Crowley School

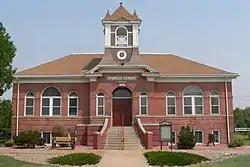

The Crowley School, at 301 Main St. in Crowley, Colorado, was built in 1914. Also known as the Crowley County Heritage Center, it is a Renaissance Revival style school building. It was listed on the National Register of Historic Places in 1999. It is currently the only property listed on the National Register in Crowley County, Colorado.